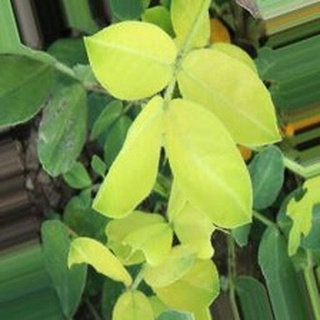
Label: groundnut_nutrition_deficiency